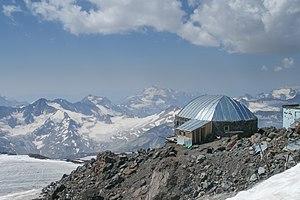
Le parc national de Prielbroussié ou parc national du mont Elbrouz est un parc national situé autour de l'Elbrouz, le point culminant de l'Europe. L'isolement relatif des profondes vallées qui l'entourent ont permis l'apparition d'une importante biodiversité et un haut niveau d'endémisme. Le parc national est situé dans la partie centrale du Caucase. Il est l'un des 22 parcs nationaux du Caucase, tout pays confondus, qui couvrent 1,8 % de la superficie de la région. Il est situé dans le raïon d'Elbrouz et le raïon Zolski, au sud-ouest de la République de Kabardino-Balkarie, en Russie.
Le refuge des 11 est un ancien refuge de montagne situé à une altitude de 4 130 mètres sur la face sud-est du mont Elbrouz, dans le massif du Caucase, en Russie. Construit en 1938 et inauguré l'année suivante, il accueille pendant 60 ans les alpinistes avant d'être détruit le 16 août 1998 par un incendie d'origine accidentelle.